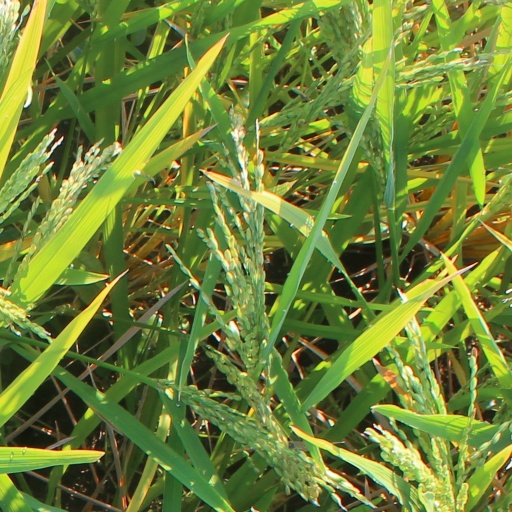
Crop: rice